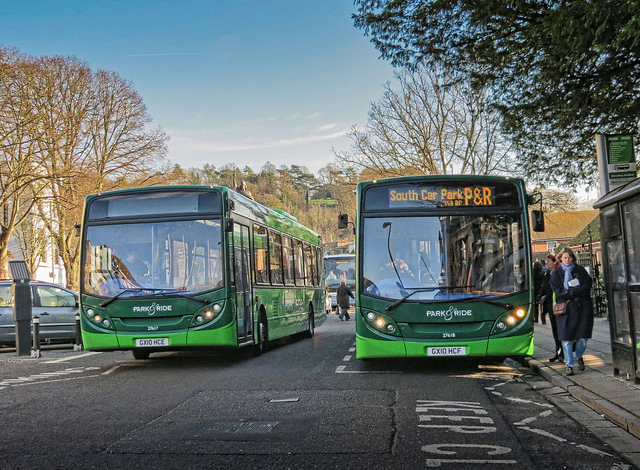
There are two green buses next to each other on the same street, and a woman is standing on the curb next to the bus by the glass bus stop.